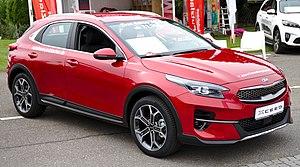
La XCeed est un crossover du constructeur automobile sud-coréen Kia, dérivée de la berline compacte Kia Ceed et commercialisée à partir du quatrième trimestre 2019.